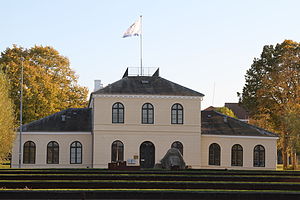
Odense Havn / Historie / Kanalen og den moderne havn
Den gamle havnetoldbod fra 1833, ligger for enden af den oprindelige havnebassin fra 1803. Toldboden har primært sit nuværende udseende fra ombygningen i 1848.
Havnetoldkammeret (fhv.) på Londongade 4 i Odense. Fredet bygning: https://www.kulturarv.dk/fbb/sagvis.pub?sag=2340107
Odense Havn, grundlagt 1803, er Danmarks syvende største erhvervshavn målt på omsætning.